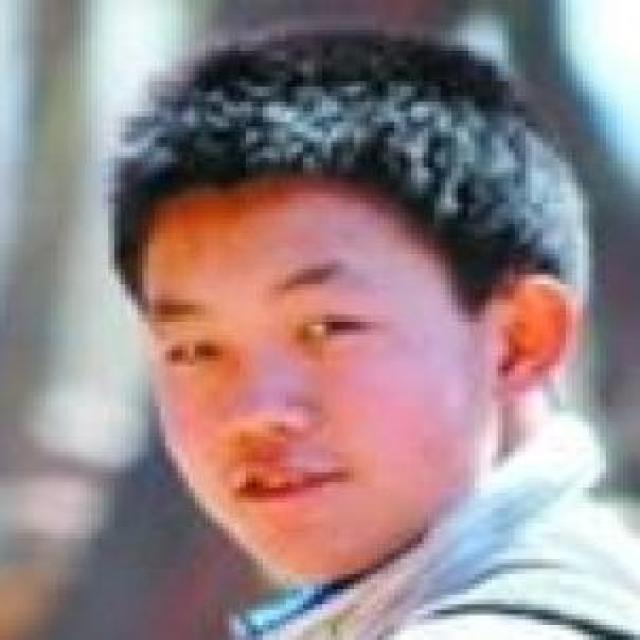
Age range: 13-20